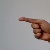
The image shows a hand gesture representing the letter 'G' in Indian Sign Language.